Furnace Fest

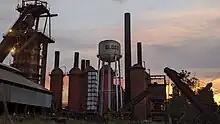
Sloss Furnaces, Birmingham in September 2023

In mid-2019, Johnson revived Furnace Fest and scheduled the fifth edition to take place from September 18–20, 2020. The official press release of the revived festival, along with news of the first confirmed band to be booked, Beloved, was announced on November 29, 2019. A Nashville, Tennessee-based limited liability company, Furnace Fest LLC, was formed on April 10, 2020, to control the legal interests of the festival. The new corporate structure is a four-way partnership divided between Johnny Grimes (based in Birmingham), Mike Ziemer (based in Dallas, Texas), Ryan Luther and Chad Johnson (both based in Nashville, Tennessee). On June 1, 2020, it was announced that the festival's fifth event had been postponed due to the COVID-19 pandemic, and most bands were automatically re-booked to perform at the rescheduled event, set to take place between May 14–16, 2021. By March 2021, the event had again been rescheduled, this time for September 24–26, 2021. The festival's sixth event took place from September 23–25, 2022. The final event of Furnace Fest was supposed to take place in October 2024 but in November 2024, Furnace Fest announced it would return in 2025.